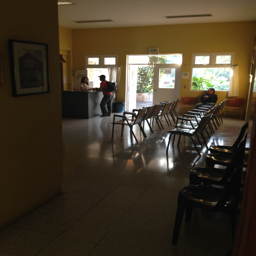
waiting room at the end of a clinic day